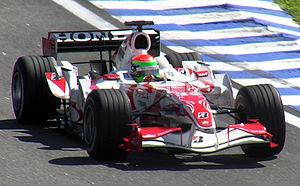
Super Aguri Formula 1 Team était une écurie japonaise de Formule 1 engagée en championnat du monde de 2006 à 2008. L'équipe, fondée par l'ancien pilote Aguri Suzuki, avait son siège social à Tokyo au Japon et était basée à Leafield au Royaume-Uni dans les locaux de l'ancienne écurie de Formule 1 Arrows. Super Aguri a été créée en urgence avec le soutien de Honda afin d'assurer un volant de titulaire au pilote Takuma Satō, très populaire au Japon mais licencié par l'écurie Honda fin 2005.
La Super Aguri SA06 est la seconde monoplace de Formule 1 de l'écurie Super Aguri F1, engagée lors de la deuxième partie de la saison 2006, aux mains de Takuma Satō et Sakon Yamamoto.